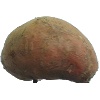
Label: potato_sweet